Newspapers of Sunnmøre

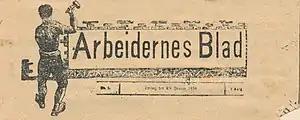
"Arbeideneres blad" nameplate

"Arbeidernes Blad" was Ålesund's first newspaper aligned with the labour movement, lasting from January to April 1898. While intending to uphold a non-partisan labourer-friendly editorial style, it soon became more cleary socialist. The editorial team was a four-member committee consisting of Bernhard Riise (chief editor), Erik Pettersen, J. Langseth and Andreas Barstad. The owner of the printing press were pressured by loan providers to waive the printing of the newspaper. "Arbeidernes Blad" was briefly continued by "Møringen".